2016 Taiwanese legislative election

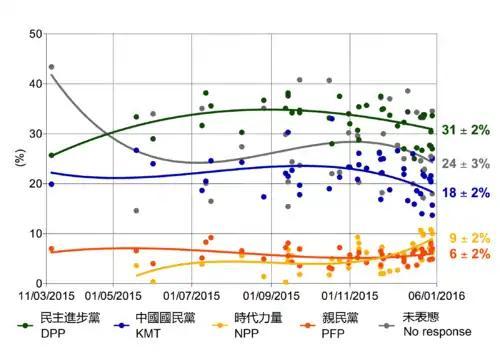
Nationwide polling for the Taiwan legislator-at-large election (party vote) of 2016.

Kuomintang Vice Chairman Hau Lung-bin announced he was stepping down after his surprising defeat in the Keelung City Constituency by relatively unknown city councillor Tsai Shih-ying from the DPP, following the Party Chairman Eric Chu, who also resigned from the leadership after his defeat in the presidential election.